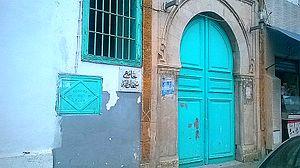
Bab Souika , Tunis باب سويقة ، تونس
La mosquée Soubhan Allah est une mosquée tunisienne située dans le quartier de Bab Souika, le faubourg nord de la médina de Tunis.